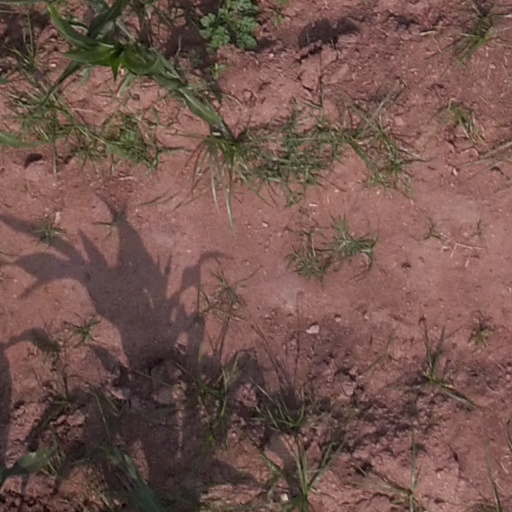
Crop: maize; corn